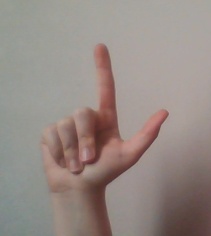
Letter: laam